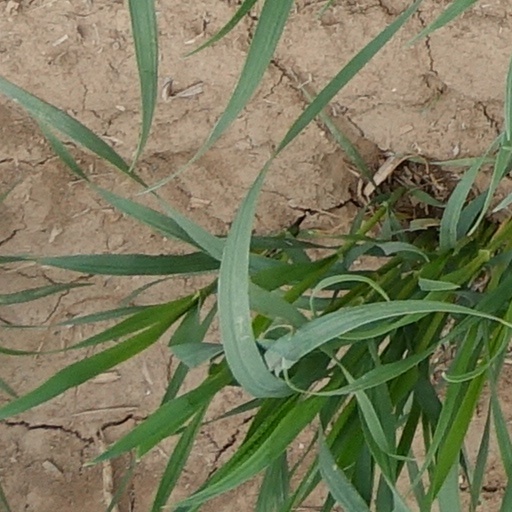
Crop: wheat